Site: brandenburg
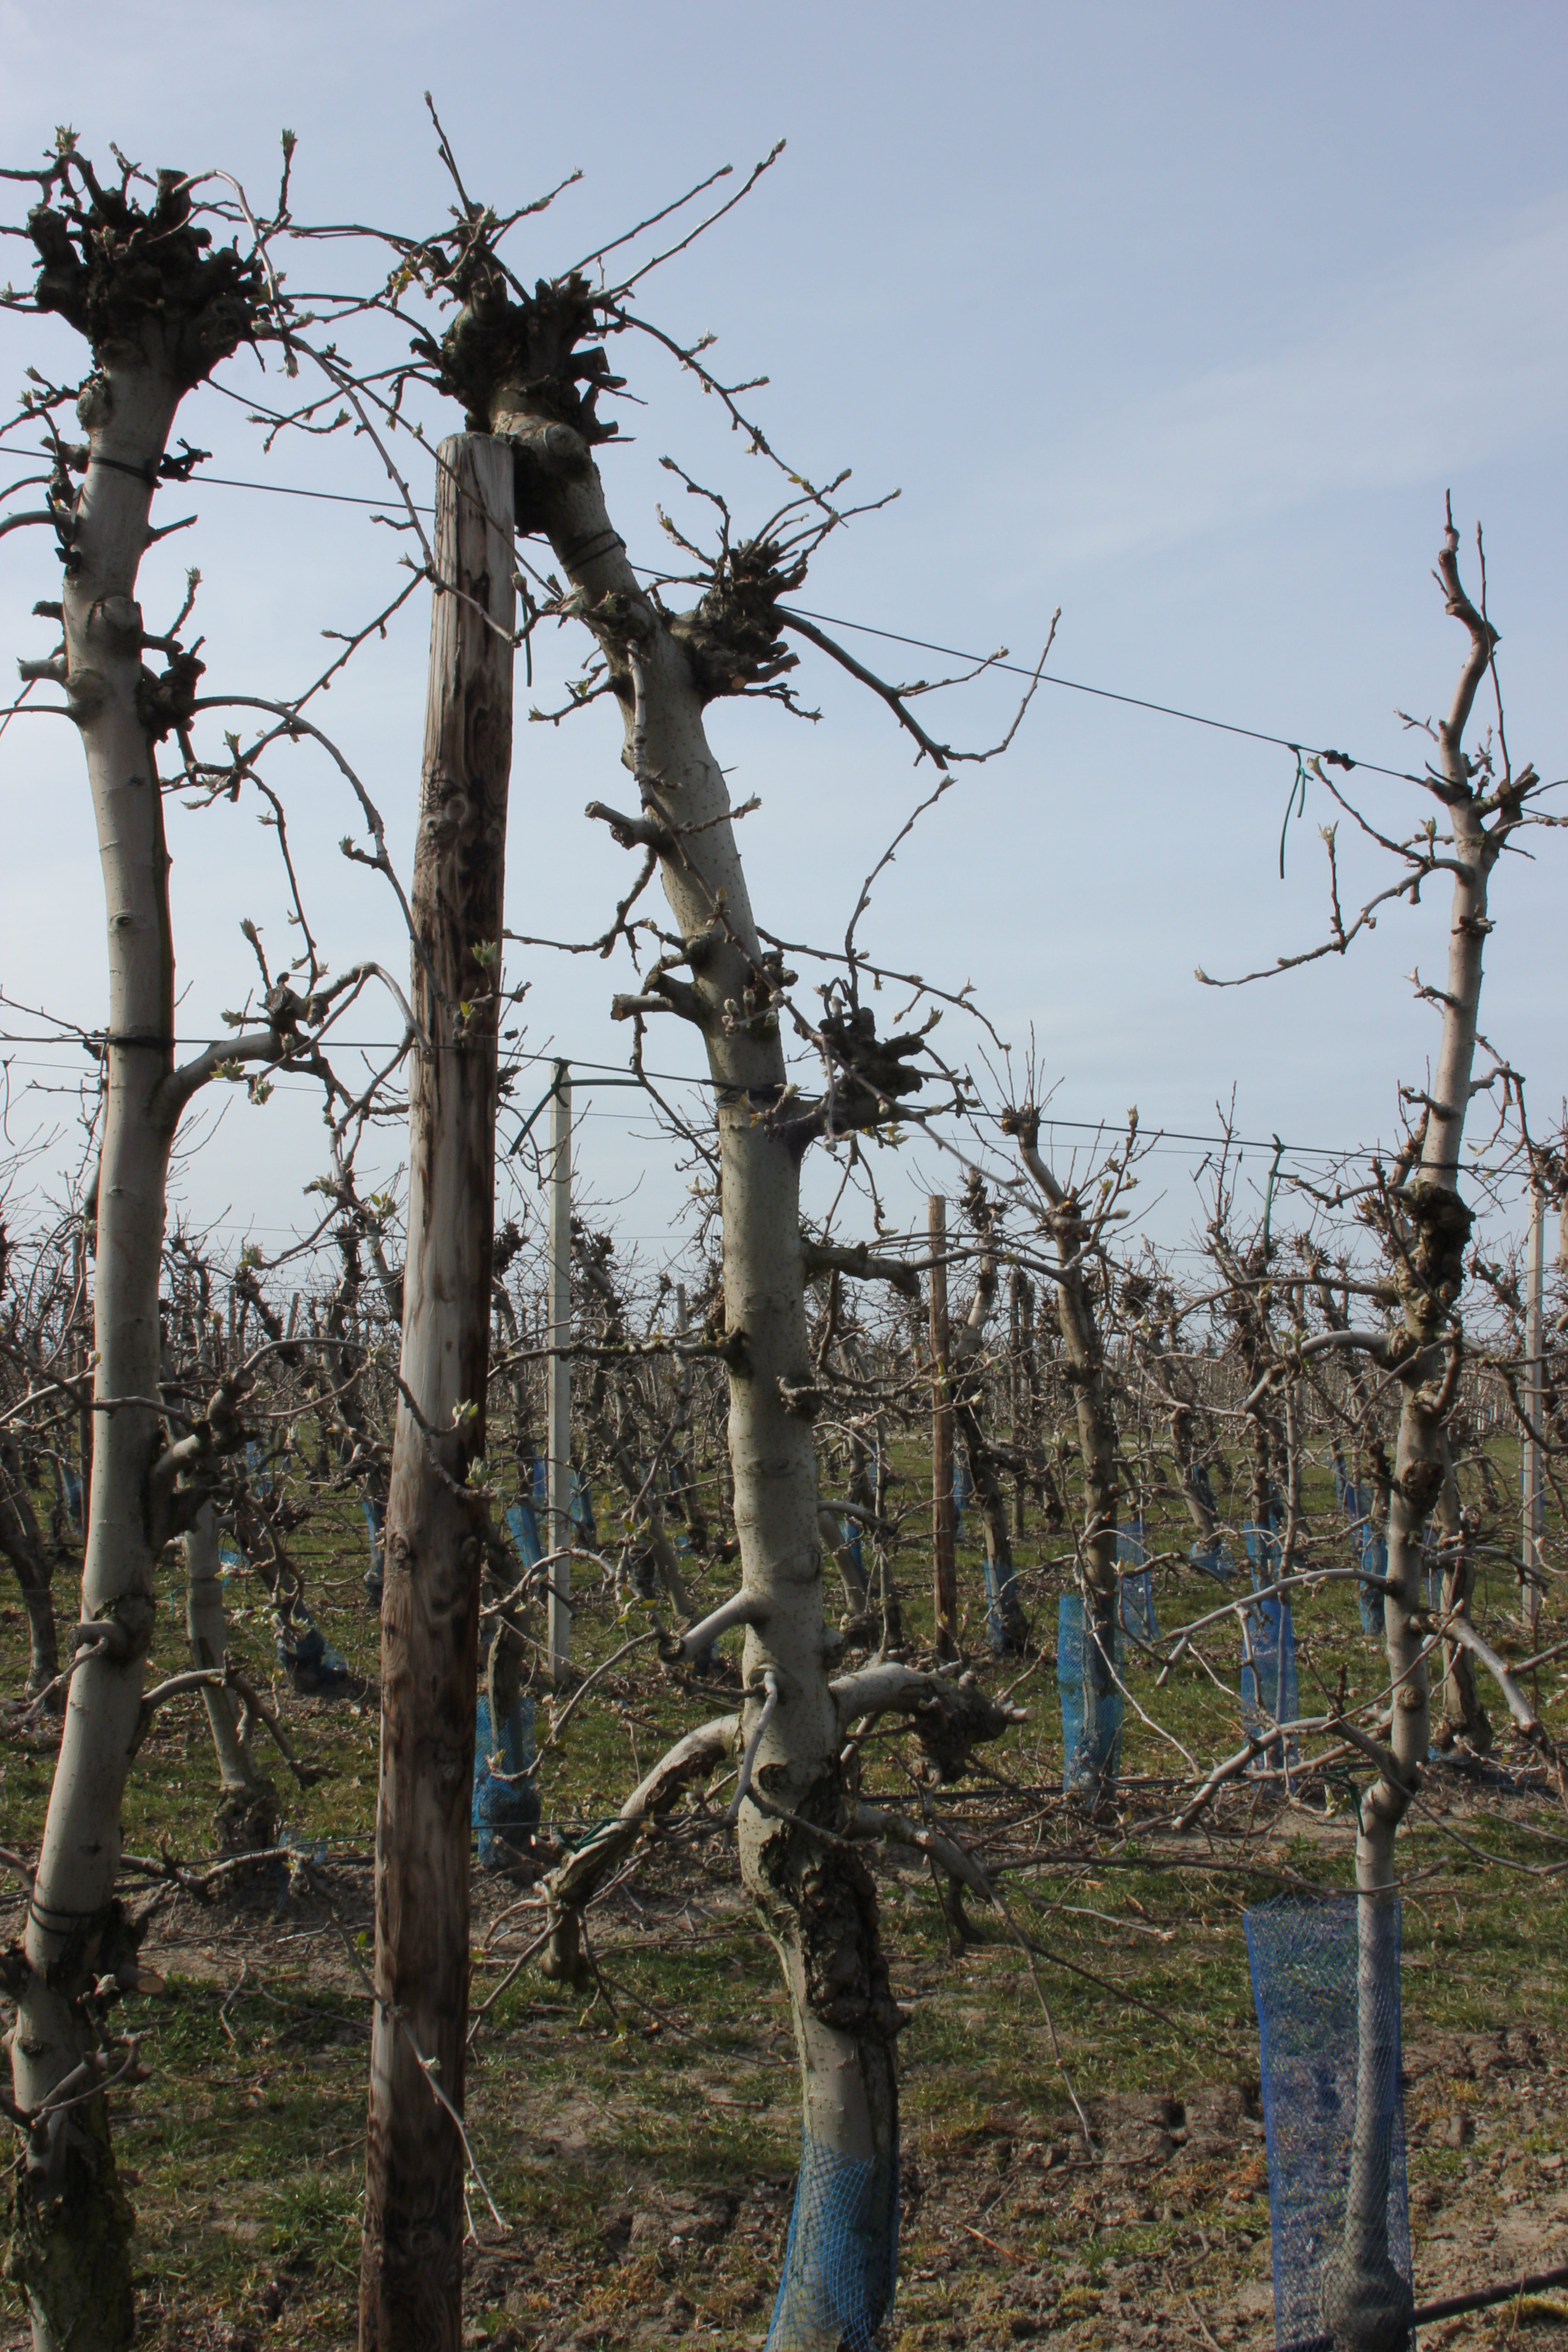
Growth stage (BBCH 54): Inflorescence emergence